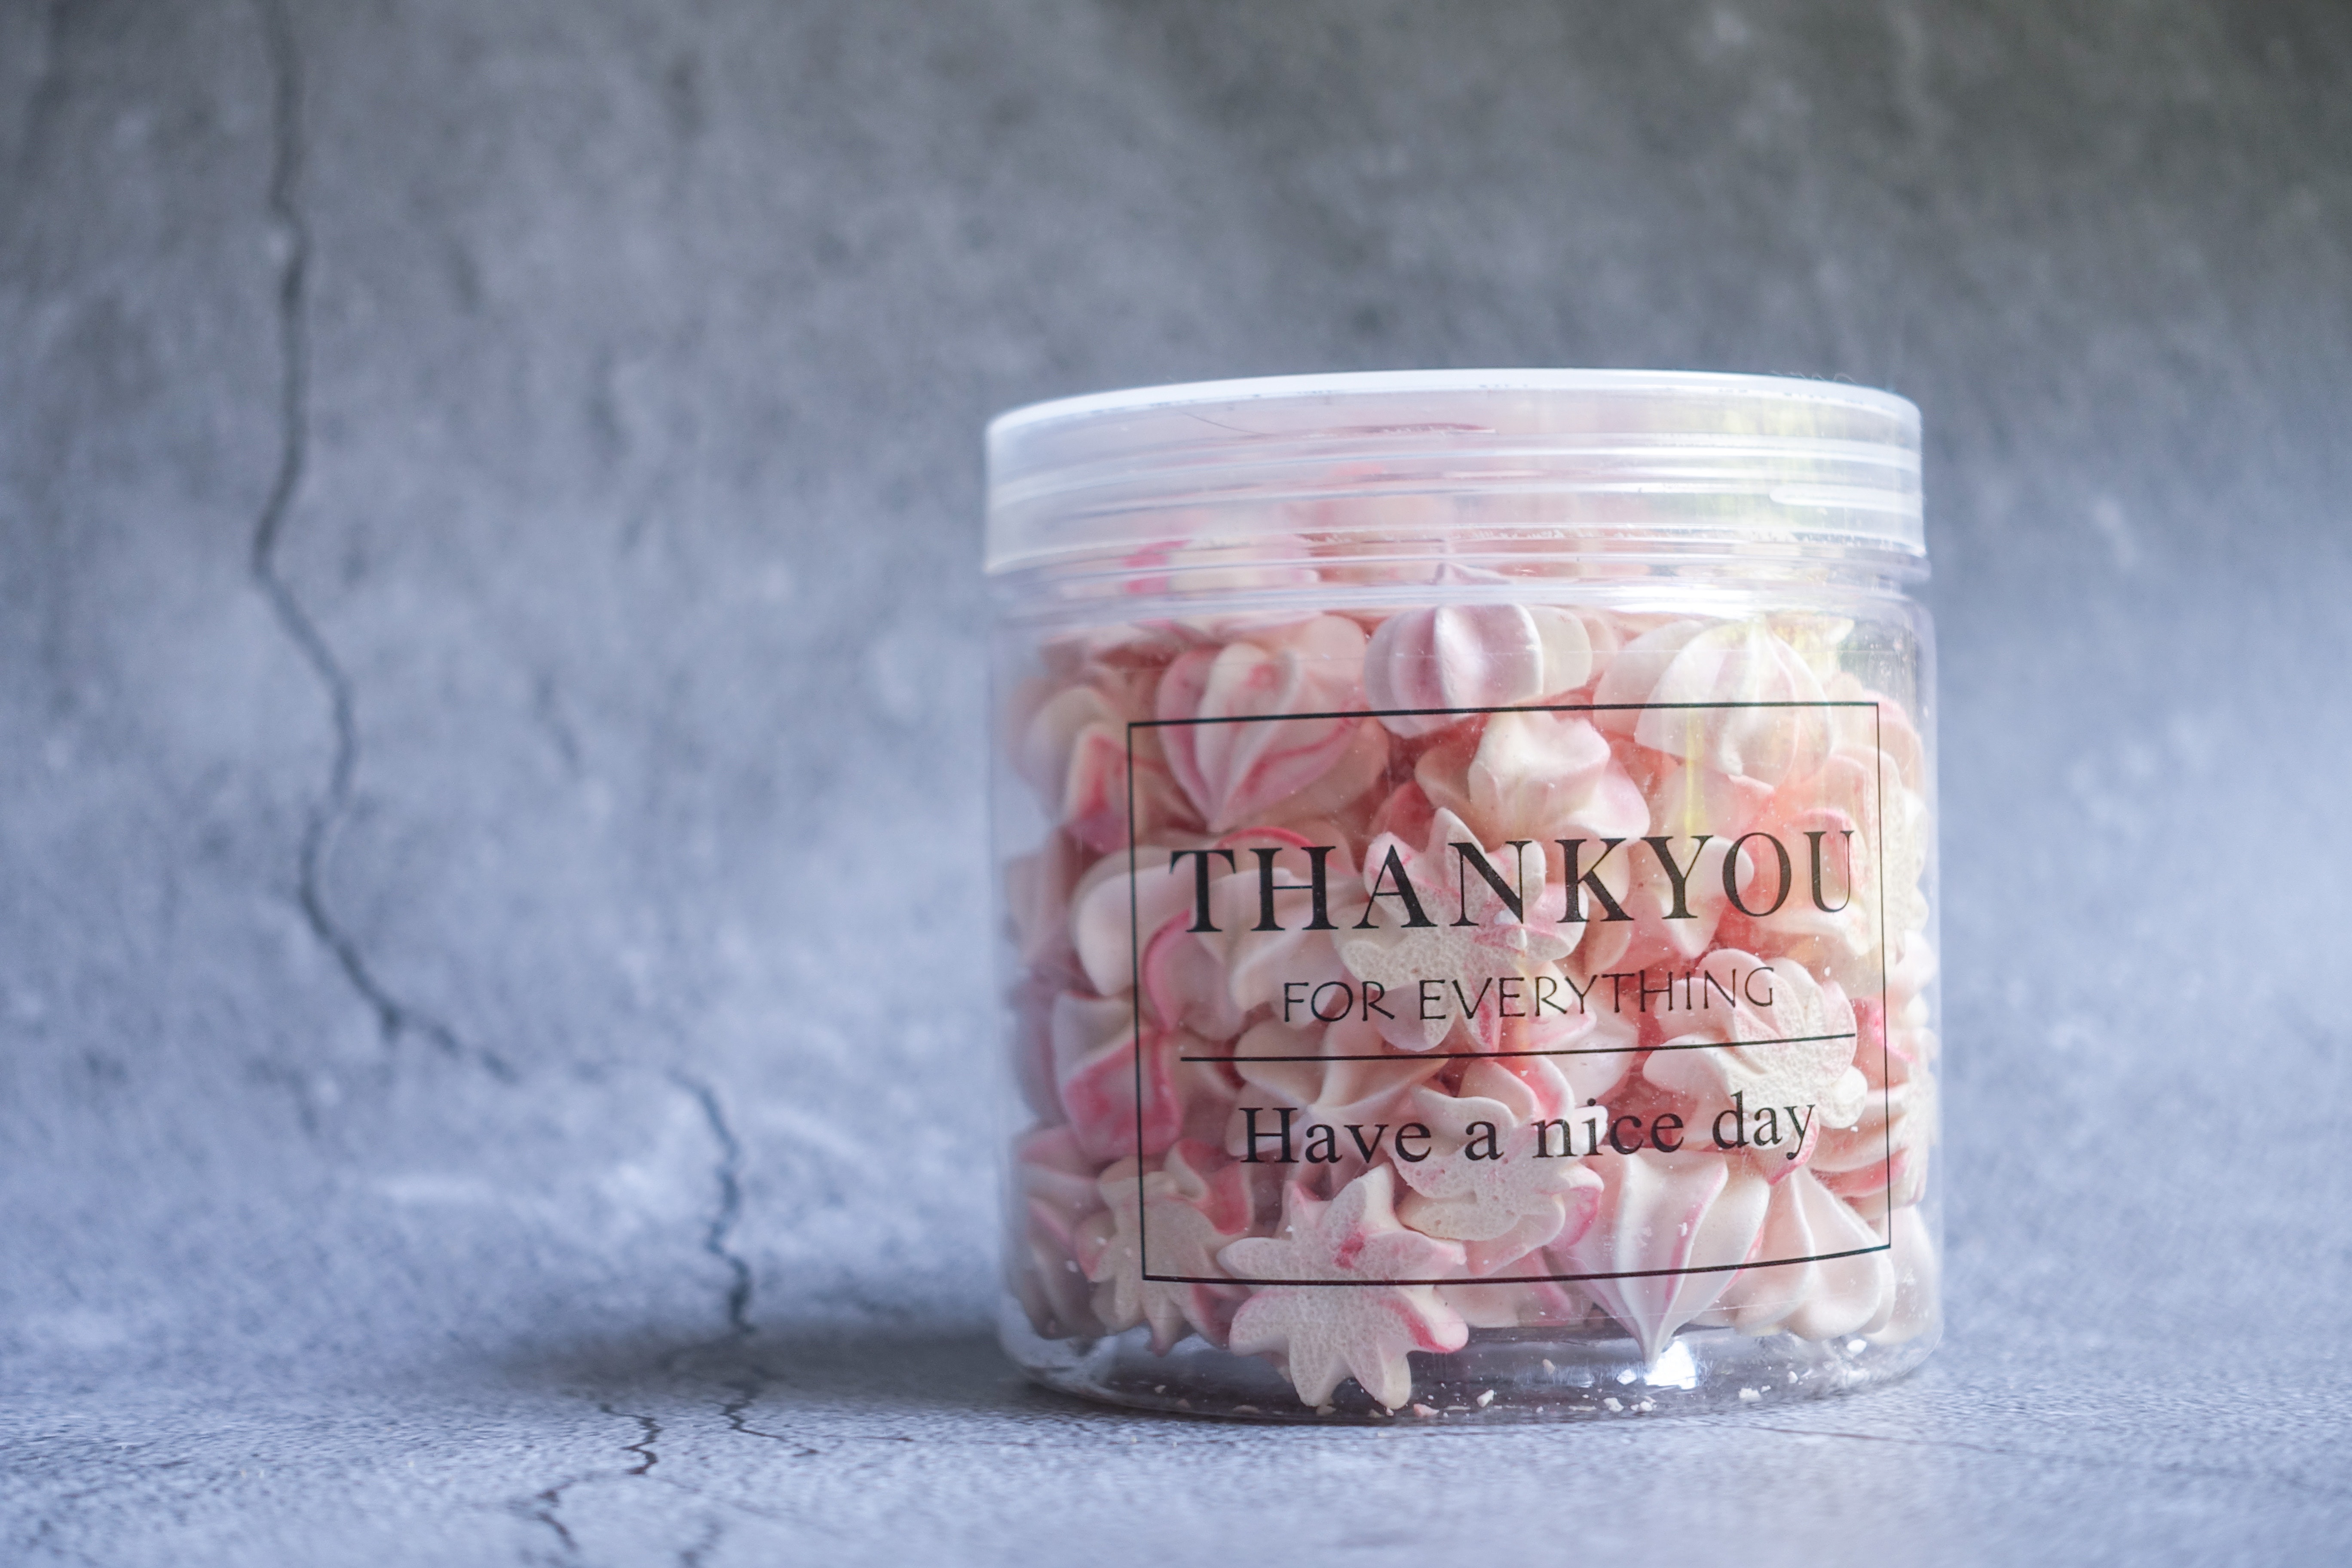
pink, mason jar, drinkware, label